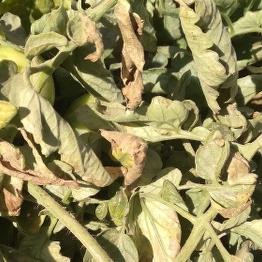
Crop: Tomato
Condition: mite-d